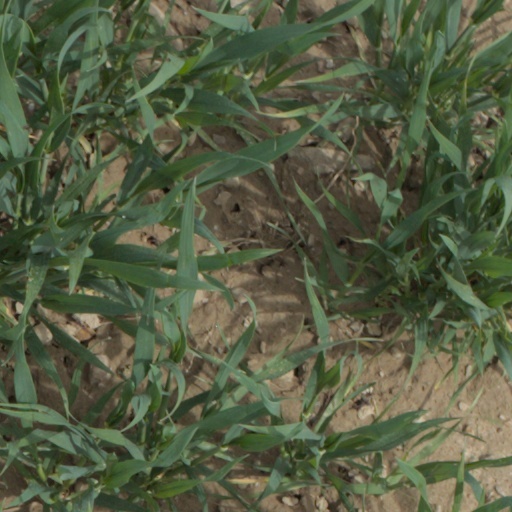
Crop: wheat